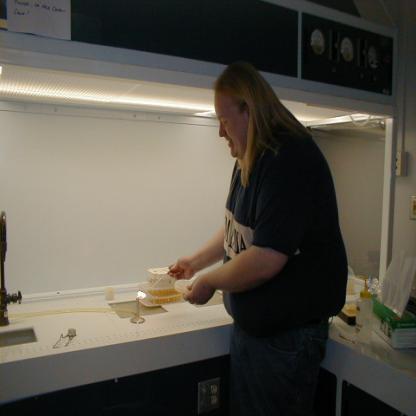
Scene: Indoor